List of Iranian foods

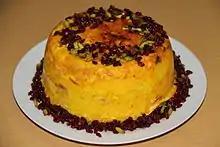
Tahchin, an Iranian rice cake primarily consisting of rice, yogurt, saffron, and eggs.

This is a list of Iranian foods and dishes. Iranian cuisine (Persian cuisine) comprises the cooking traditions of Iran. Iran's culinary culture has historically influenced the cuisines of the neighboring regions, including Caucasian cuisine, Turkish cuisine, Levantine cuisine, Greek cuisine, Central Asian cuisine, and Russian cuisine. Through the various Persianized Muslim sultanates and the Central Asian Mughal dynasty, aspects of Iranian cuisine were also adopted into Indian and Pakistani cuisines.